Anthony Benn (Recorder of London)

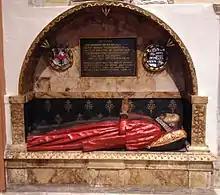
Sir Anthony Benn memorial in All Saints Church, Kingston upon Thames

Anthony Benn died in 1618. At his death he possessed a messuage with appurtenances called 'Popes' with of land at Norbiton, all held of the bailiffs of Kingston. This 'Popes' is thought not to have been Norbiton Hall however, for Sir Anthony's son and heir Charles Benn was only eight and daughter, Amabella, two years old at the time and Lady Benn is known to have had a house in Kingston a few years later. Little more is known of Benn's son Charles. As Amabella is referred to by several sources as Anthony Benn's heiress, the inference is that he died young.